Alexander McDougall (ship designer)

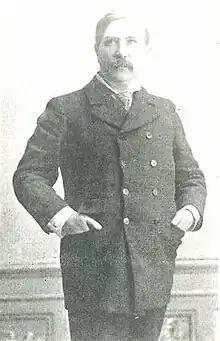
Alexander McDougall in 1919

Captain Alexander McDougall (March 15, 1845 – May 27, 1923) was a Scottish-born American seaman who built the whaleback style of cargo and excursion ship. In 1880, he designed a ship that he felt could withstand the worst lake water and carry the greatest cargo in the least depth of water. In 1917 he founded McDougall Duluth Shipbuilding Company to build World War I ships.